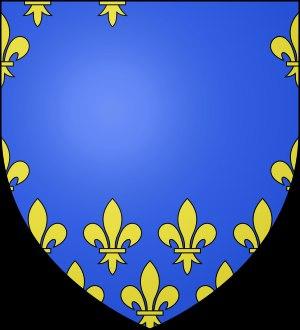
L'histoire de l'Auvergne est celle de l'une des plus anciennes unités régionales de France, mais aussi une de celles dont les frontières ont le moins varié. Étendue sur les montagnes du Massif central, elle est le territoire du peuple celte des arvernes, qui impose en Gaule son hégémonie politique et dont le chef prend à deux époques la tête de la résistance militaire à la conquête romaine.l